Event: Nepal Earthquake
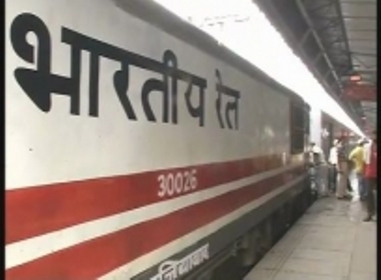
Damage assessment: no_damage